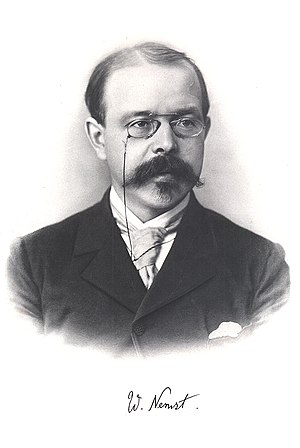
Walther Hermann Nernst
Walther Hermann Nernst (1864-1941)
Walther Hermann Nernst var en tysk fysiker, som er kendt for sine teorier bag beregningen af kemisk affinitet som den kendes i termodynamikkens 3. lov, for hvilket han vandt Nobelprisen i kemi i 1920. Nernst deltog i etableringen af det moderne felt af fysisk kemi og bidrog til elektrokemi, termodynamik, faststofkemi og fotokemi. Han er også kendt for at udvikle Nernst-ligningen.